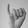
ASL letter: I